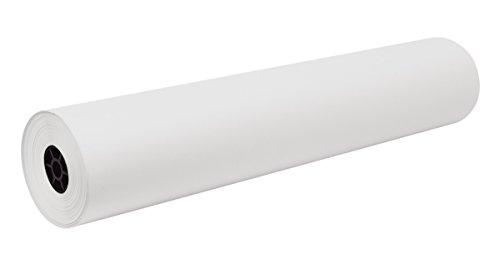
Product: Decorol 101208 Flame Retardant Paper, White
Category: Arts, Crafts & Sewing | Crafting | Paper & Paper Crafts | Paper | Construction Paper
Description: Flame-retardant paper conforms to the State of California and N. F. P. A.
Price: $104.79
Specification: ProductDimensions:36.8x7.5x7.5inches|ItemWeight:35.6pounds|ShippingWeight:35.6pounds(Viewshippingratesandpolicies)|Manufacturer:PaconCorporation|ASIN:B07C4MK2GX|Itemmodelnumber:101208